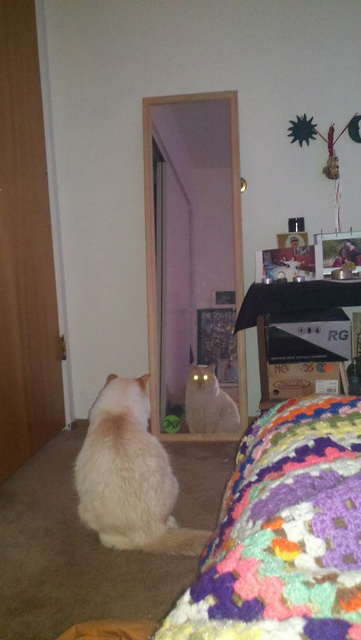
A very large cat looks at it's reflection in a mirror.
A white cat looking in a rectangular mirror in a female bedroom.
A cat sits staring at itself in a mirror.
Large cream colored cat with illuminated eyes looking into a long dressing mirror.
A fat cat looking into a mirror in a bedroom.